Oku Mumeo

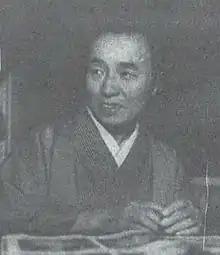
Mumeo Oku in 1953

was an important Japanese feminist and politician who served three terms in Japan's Imperial Diet after having been a leader in the early modern women's suffrage movement in Japan. She played an important role in various early Japanese women's rights movements, and she was a crucial part of Japan's consumer movement. She was a renowned activist in the 1920s, co-founding the New Women's Association with Hiratsuka Raichō and Ichikawa Fusae, and eventually held a seat in the House of Councilors from 1947 to 1965 when she retired.